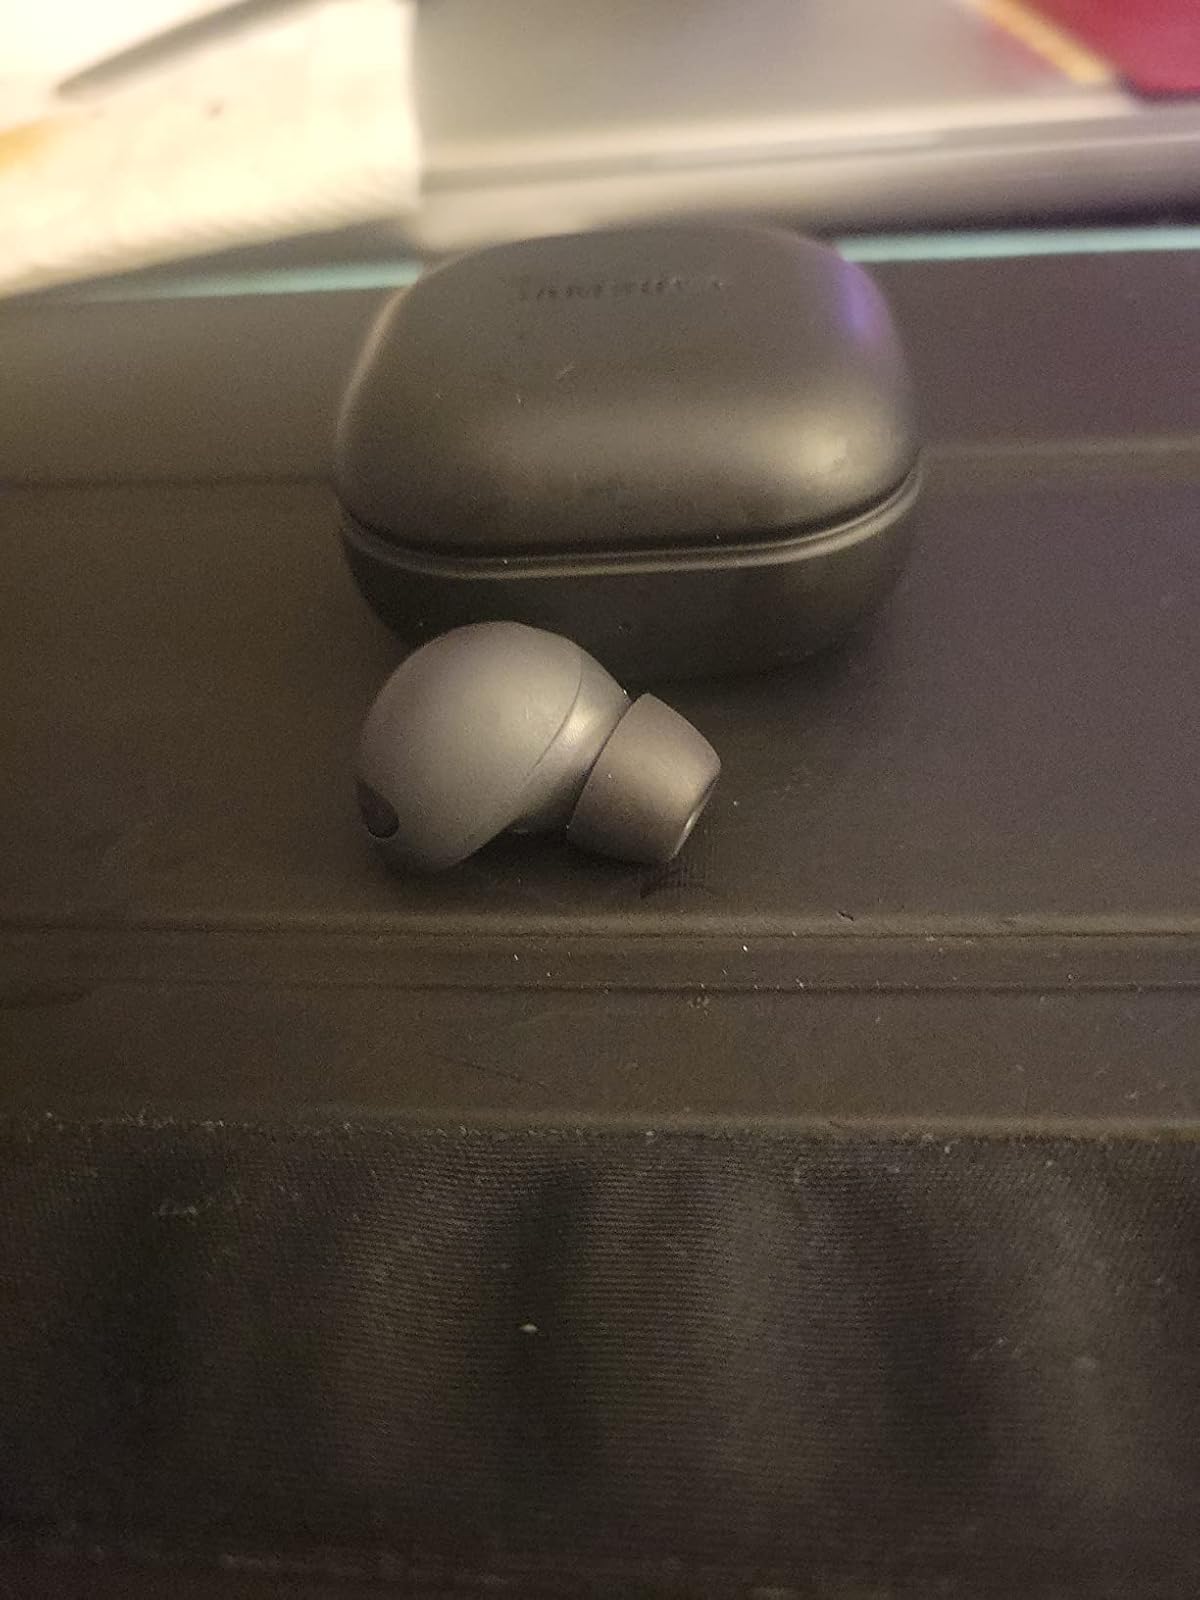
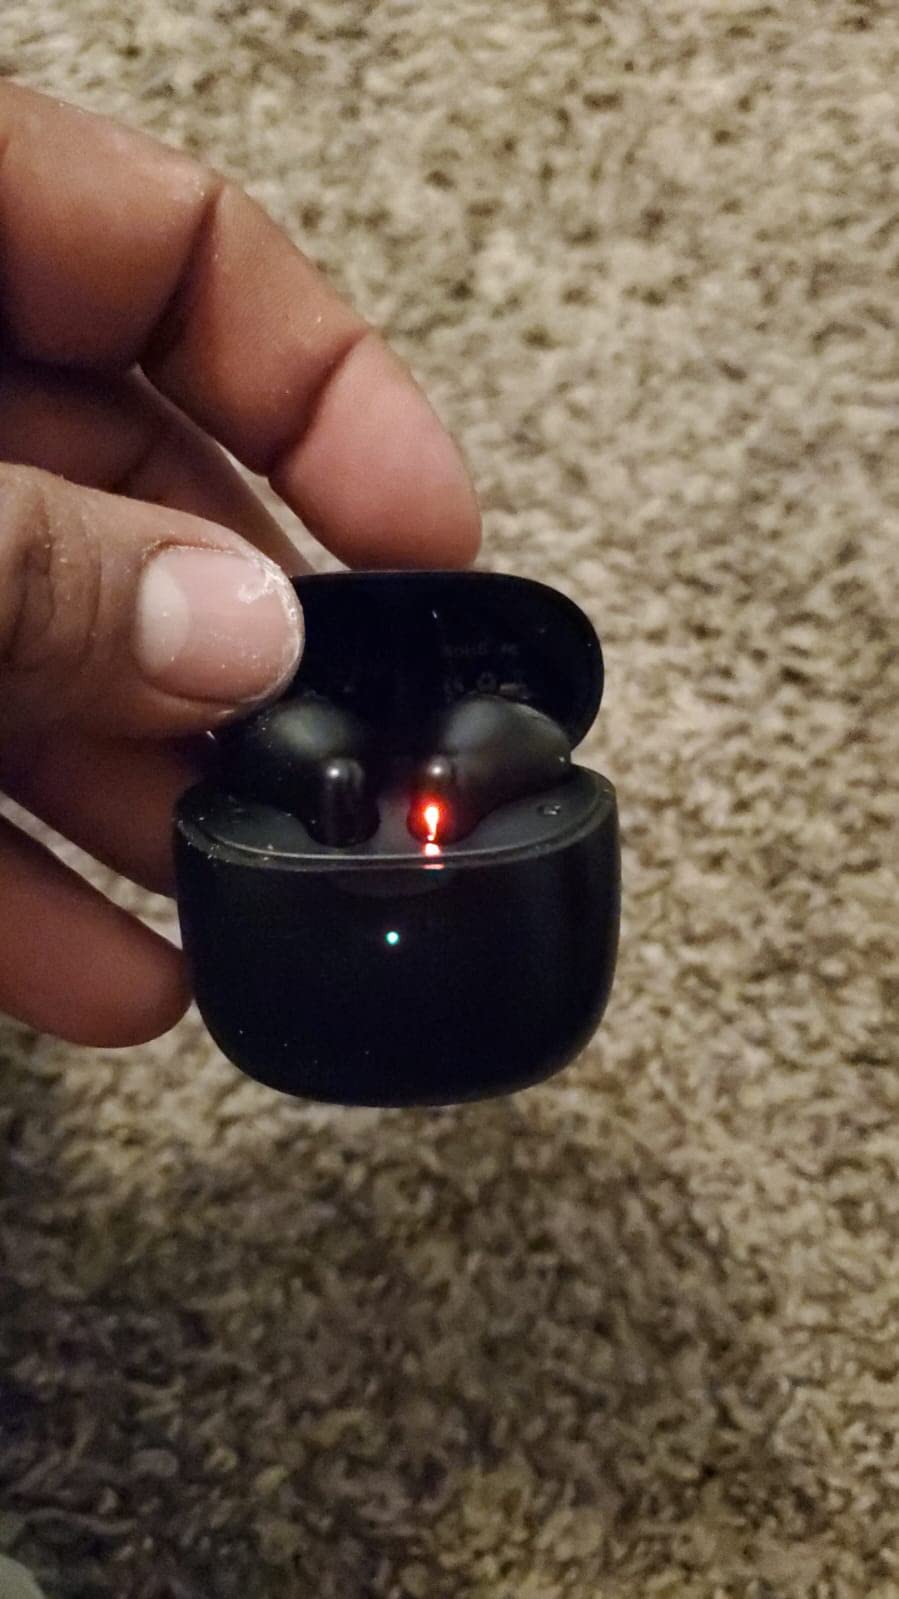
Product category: earbuds
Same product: no